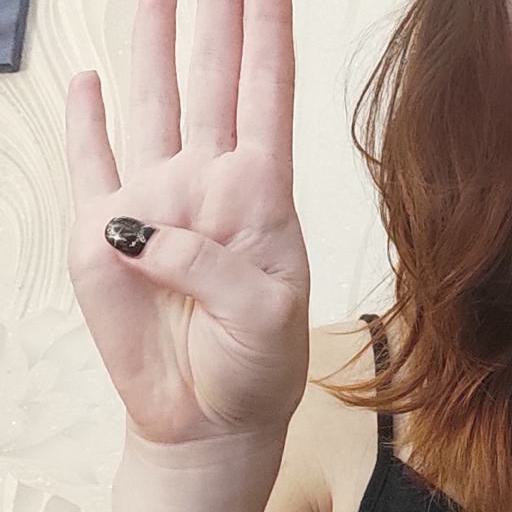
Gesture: four